Soulja Boy

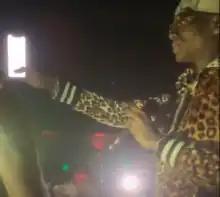

On June 8, 2010, the album's official lead single was "Pretty Boy Swag". It reached number 34 on the "Billboard" Hot 100, number six on the Hot R&B/Hip-Hop Songs chart and number five on the Rap Songs chart. The album's second single was due to be "Digital", which was instead used on his promotional mixtape "Best Rapper". Then it was announced that "Speakers Going Hammer" was going to be the second single, but "Blowing Me Kisses" was released on August 31, 2010, as the second single instead. On October 13, Way performed "Pretty Boy Swag" and a snippet of "Speakers Going Hammer". On October 19, 2010, he released "Speakers Going Hammer" on iTunes; it peaked at number 48 on the "Billboard" Hot R&B/Hip Hop Songs. Way backed out of the Summerbeatz tour in Australia in November 2010, where he was to have performed alongside Flo Rida, Jay Sean and Travie McCoy, in order to embark on his "Who They Want" tour in support of his upcoming album. "The DeAndre Way" was released on November 30, 2010, and has so far sold only 70,000 copies, making it Way's lowest-selling album.